Avis Dam

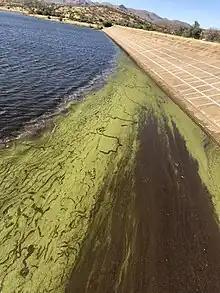
Algae covering water at Avis Dam

The Avis Dam is a dam outside of Windhoek, Namibia. It was built in 1933 by the South African colonial authorities. It first flooded in April 1934, but only exceeded 75% again in 2007.